Klingman Lofts

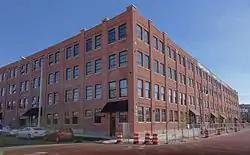

The Klingman Lofts is a former industrial building that has been converted to residential use, located at 400 Ionia Avenue SW, in Grand Rapids, Michigan. It was built in stages, beginning in 1895, as a furniture factory, and was formerly known as the Central Furniture Company Factory and the H.E. Shaw Furniture Company Factory. It was listed on the National Register of Historic Places in 2013. The building was renovated into apartment space in 2015.